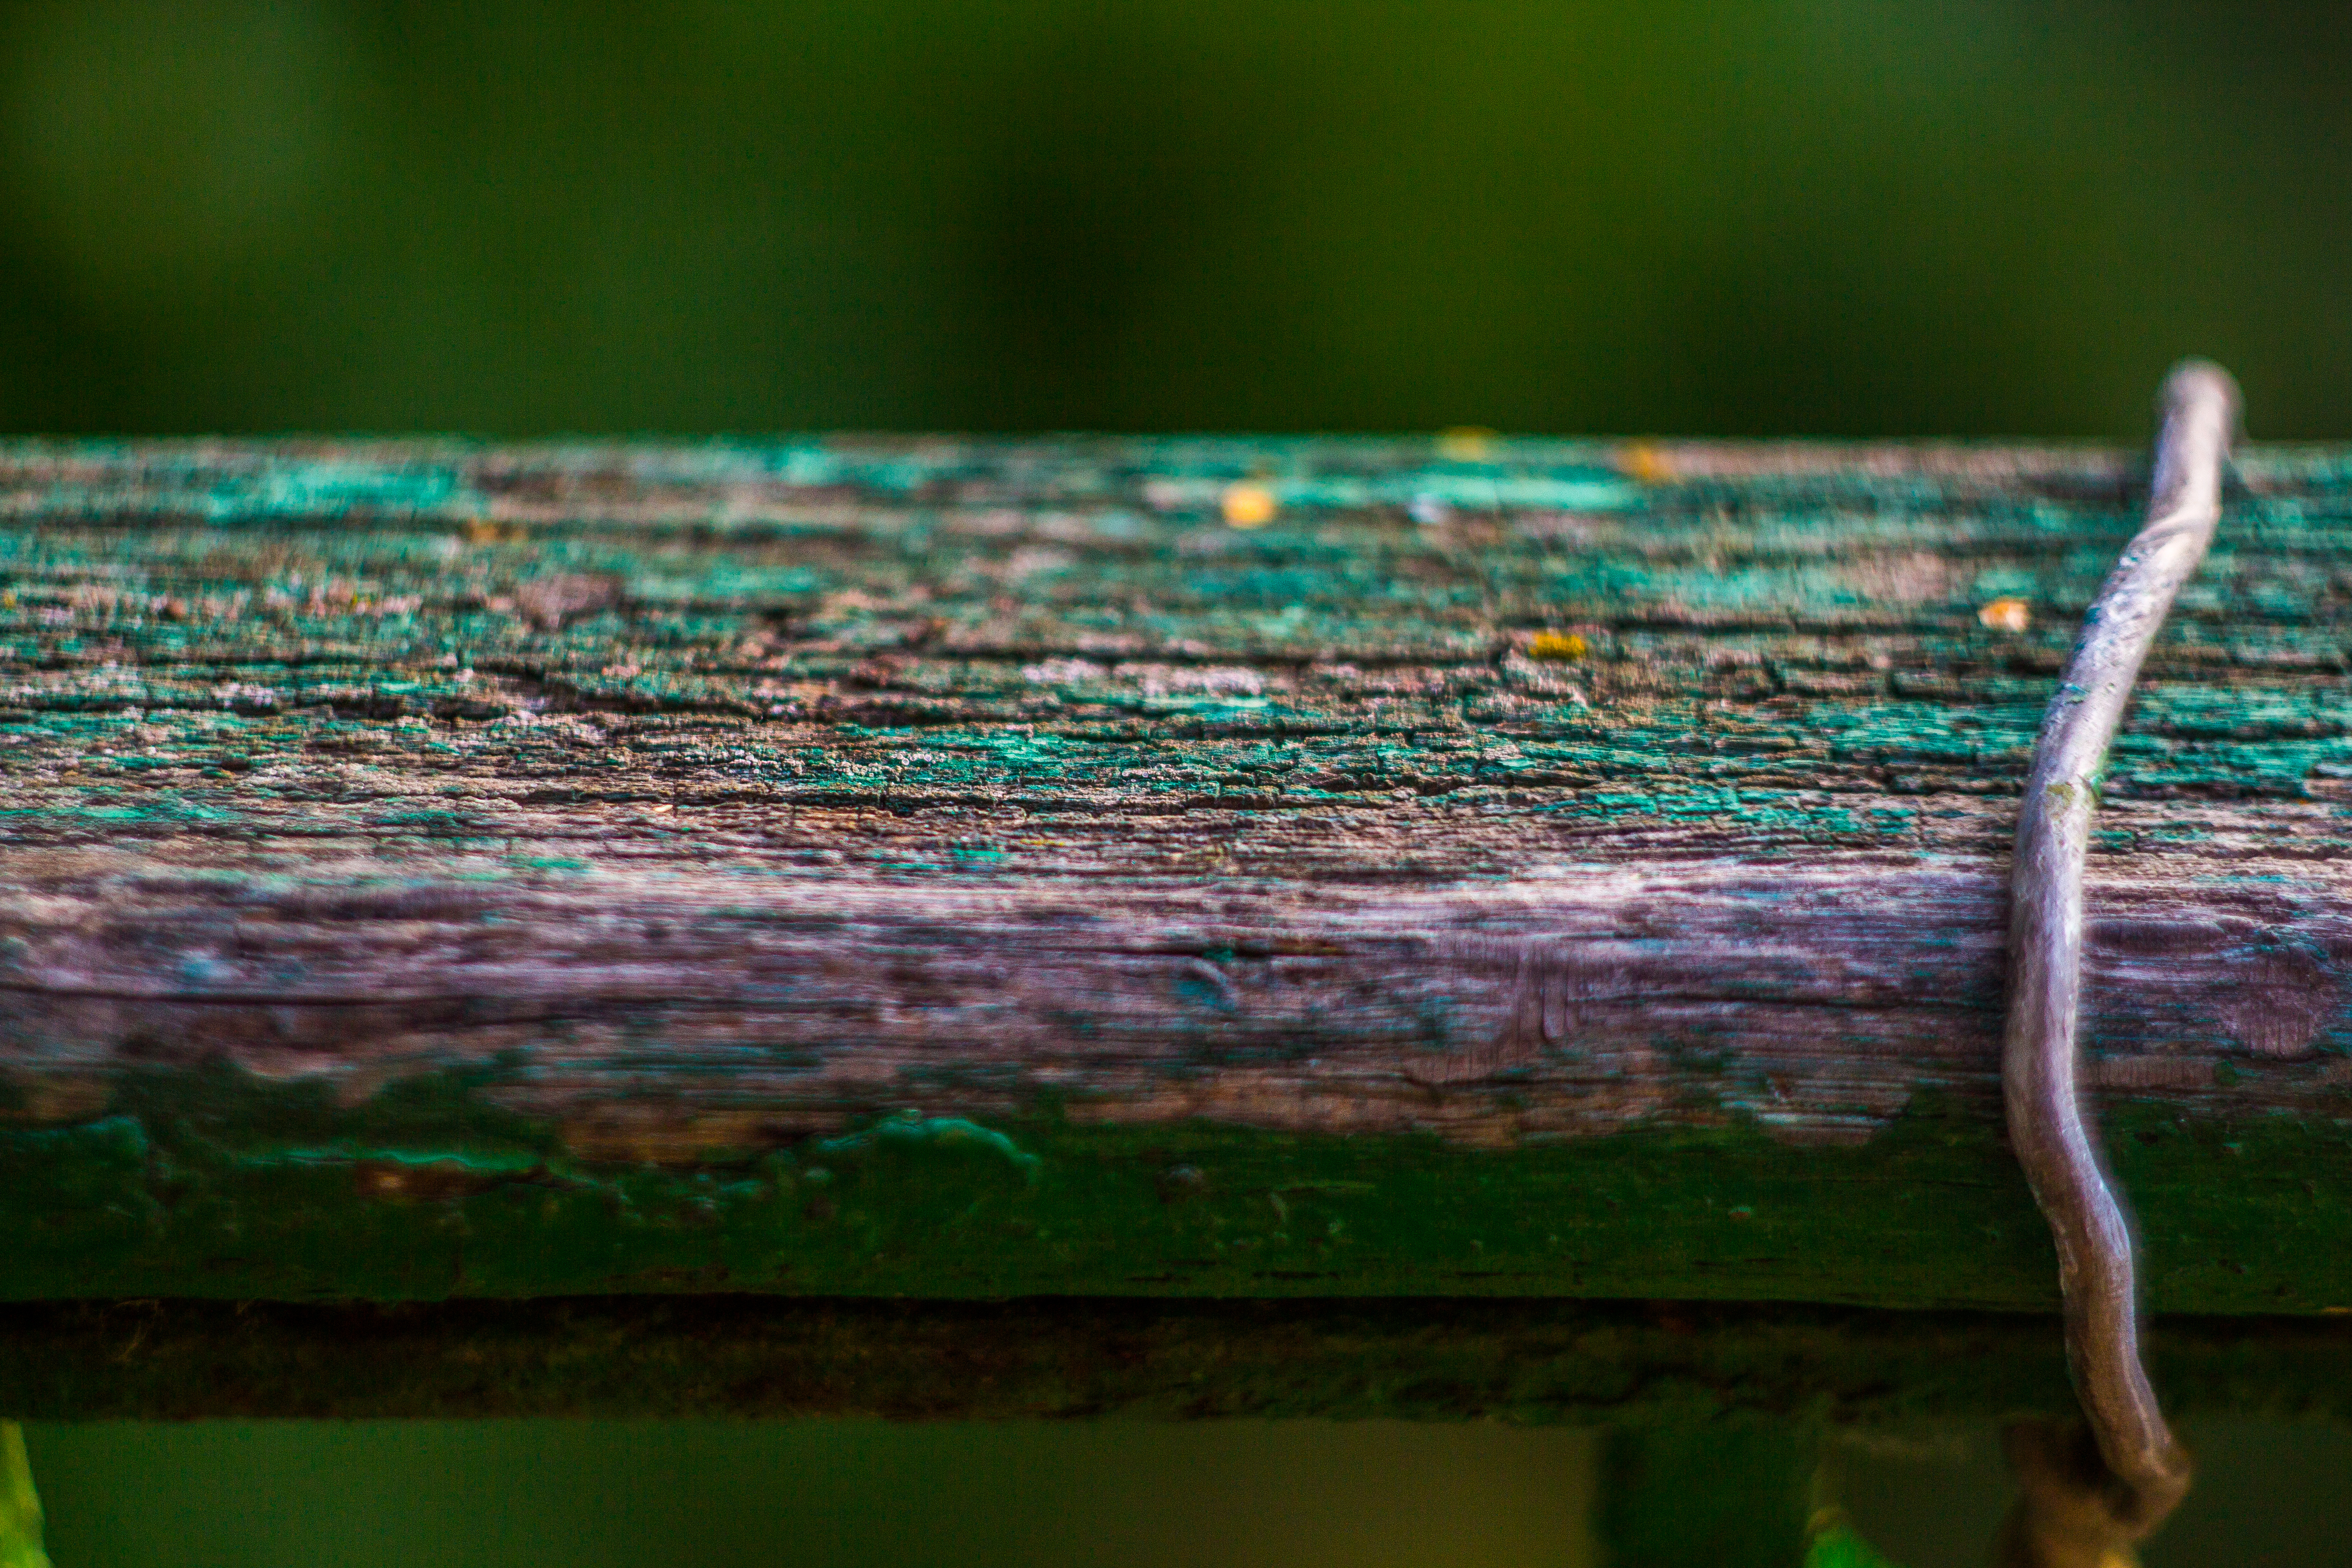
wood, old, soviet, green, azure, natural material, grass, line, terrestrial plant, twig, rectangle, mesh, water, wood stain, wire fencing, close up, electric blue, macro photography, wire, fashion accessory, pattern, metal, plant stem, art, plank, rope, font, magenta, weaving, thread, lumber, landscape, shadow